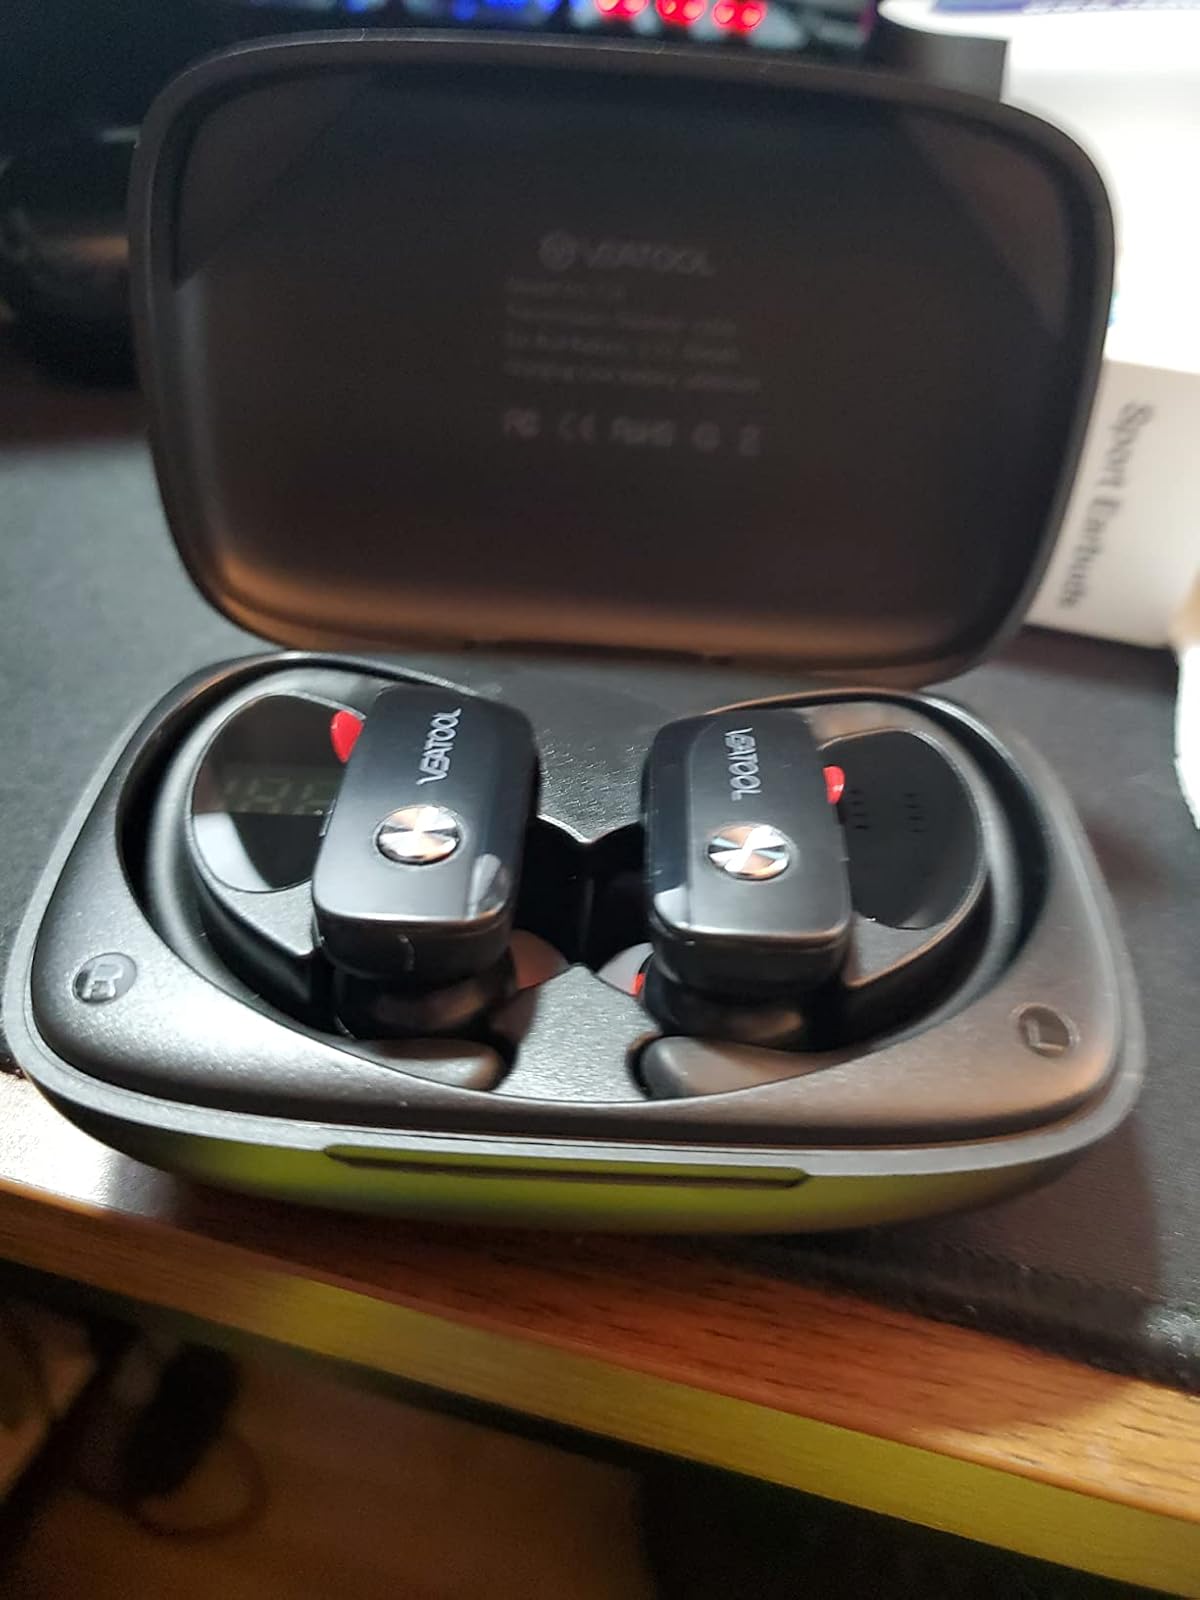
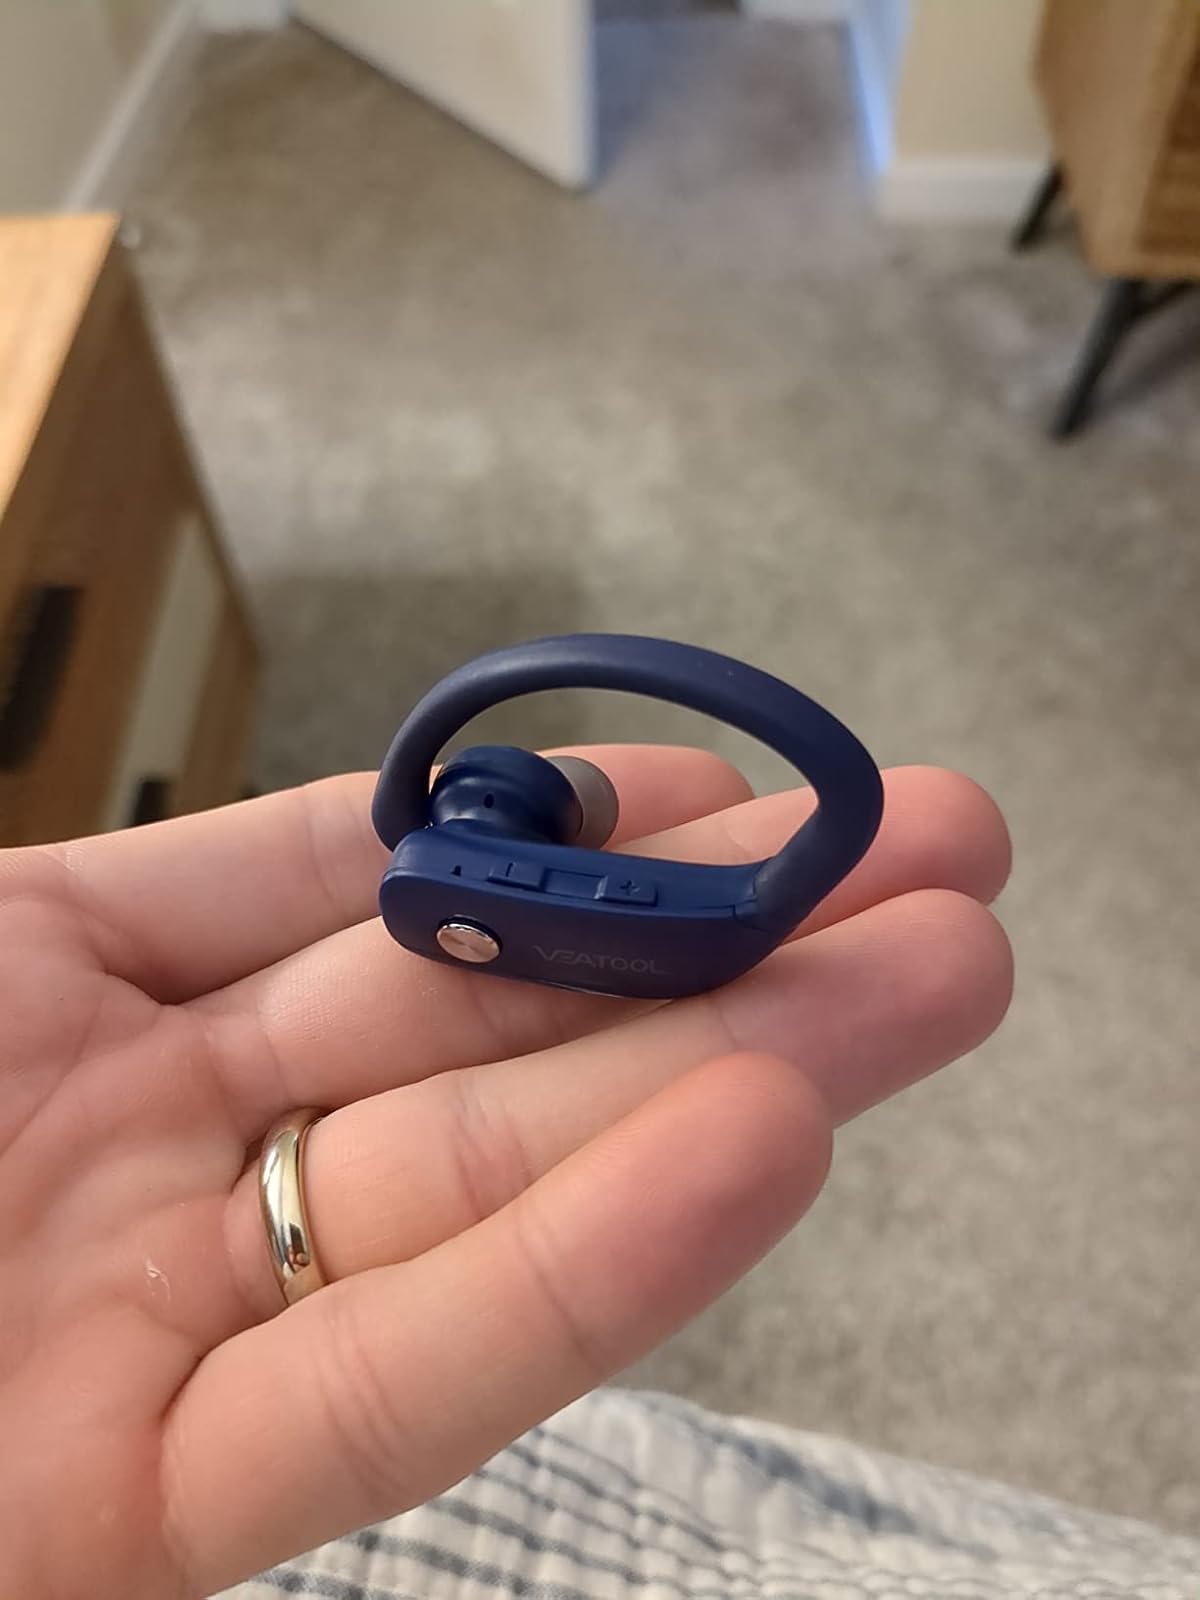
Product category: earbuds
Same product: no